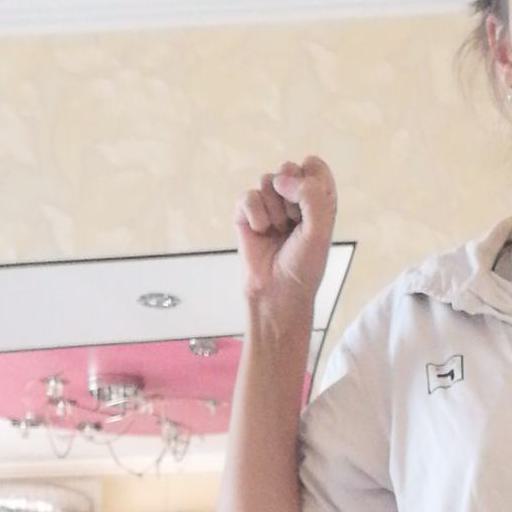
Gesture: fist